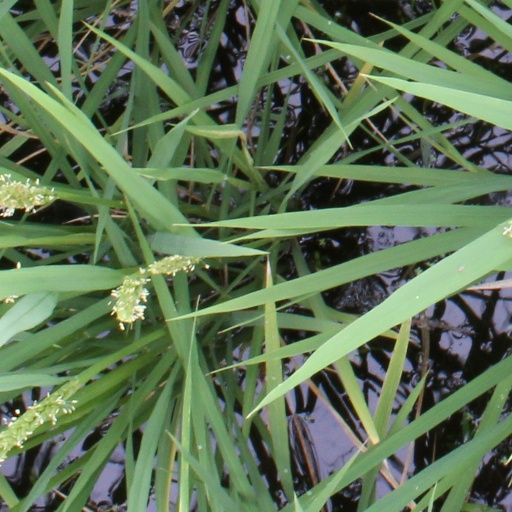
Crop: rice